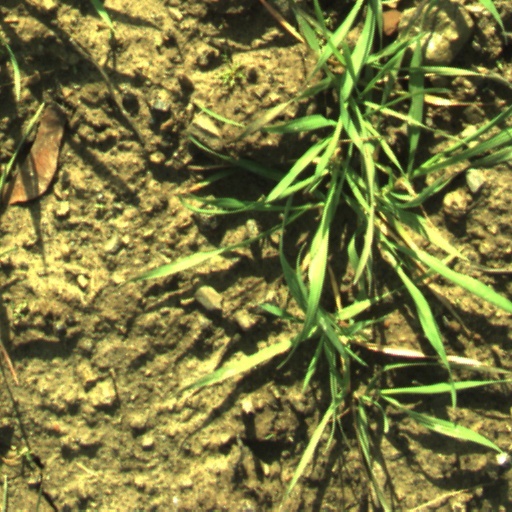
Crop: wheat